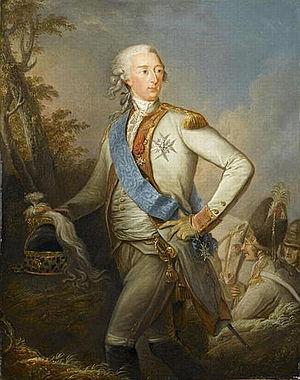
Portrait de Louis-Joseph de Bourbon, prince de Condé (1736-1818), en uniforme de colonel général de l'infanterie, avec le cordon du Saint-Esprit
Les princes et princesses du sang de France sont les princes et princesses issus légitimement par les mâles d'un petit-fils de France. En abrégé, on parle de princes du sang.
Louis V Joseph de Bourbon-Condé, 8ᵉ prince de Condé, prince du sang, est né à Paris le 9 août 1736 et mort à Chantilly le 13 mai 1818.
La seigneurie de Condé-en-Brie était située dans la Brie. Au XVIᵉ siècle, elle devint une principauté et donna son nom à la maison de Condé, une branche cadette des Capétiens.
Nozay est une commune de l'Ouest de la France, dans le département de la Loire-Atlantique, en région Pays de la Loire. Avant la Révolution, elle faisait partie de la Bretagne historique et de la circonscription ecclésiastique et civile dite archidiaconé de la Mée.